Olle Åhlund

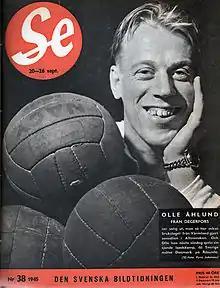
Olle Ahlund as a magazine cover in 1945

Sten Olov “Olle” Åhlund (22 August 1920 – 11 February 1996) was a Swedish footballer, who played for Degerfors IF. He played 34 games for the Sweden national team achieving a bronze medal at the 1952 Summer Olympics.